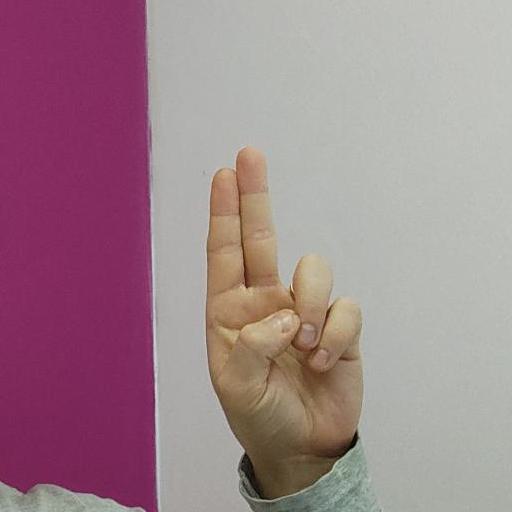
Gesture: two_up